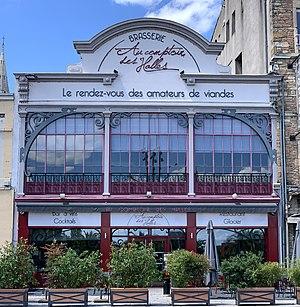
Ancien cinéma Pathé, Mâcon.
Mâcon est une commune française, capitale du Mâconnais, préfecture du département de Saône-et-Loire, dans la région Bourgogne-Franche-Comté.